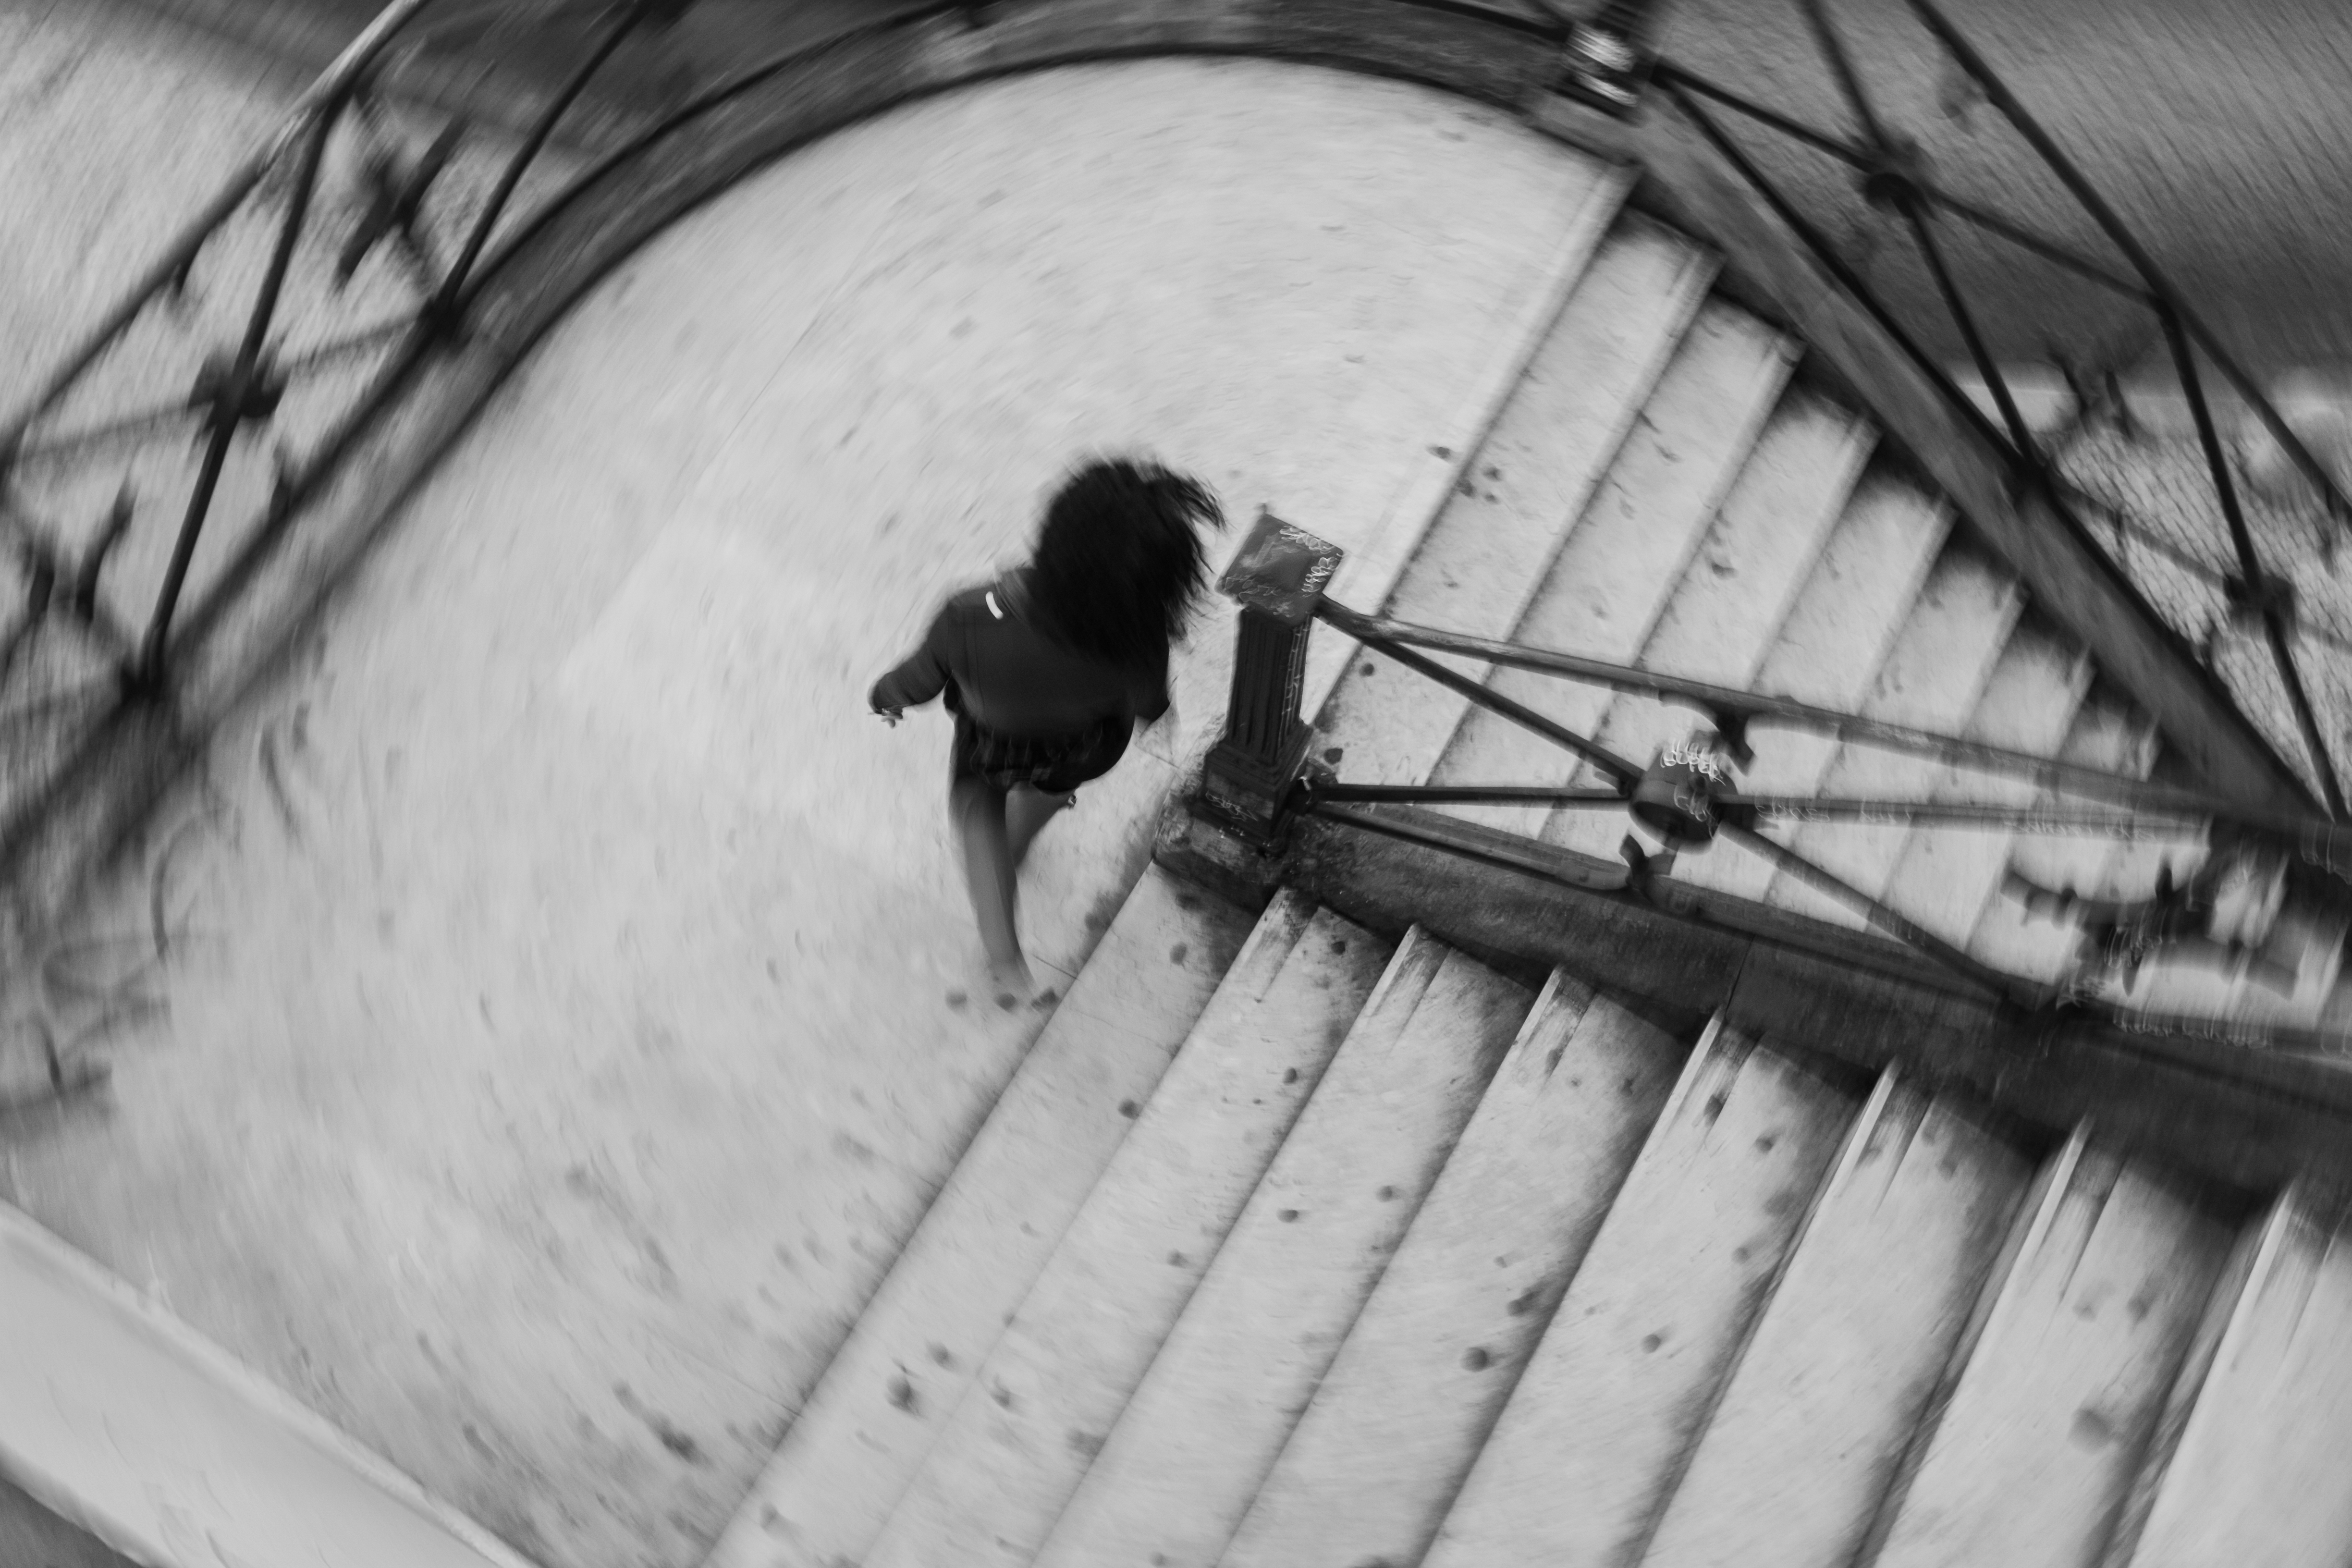
snow, winter, black and white, white, street, photography, black, monochrome, season, streetphotography, photograph, portugal, image, lisboa, lisbon, streetphotographer, fernandopc, monochrome photography